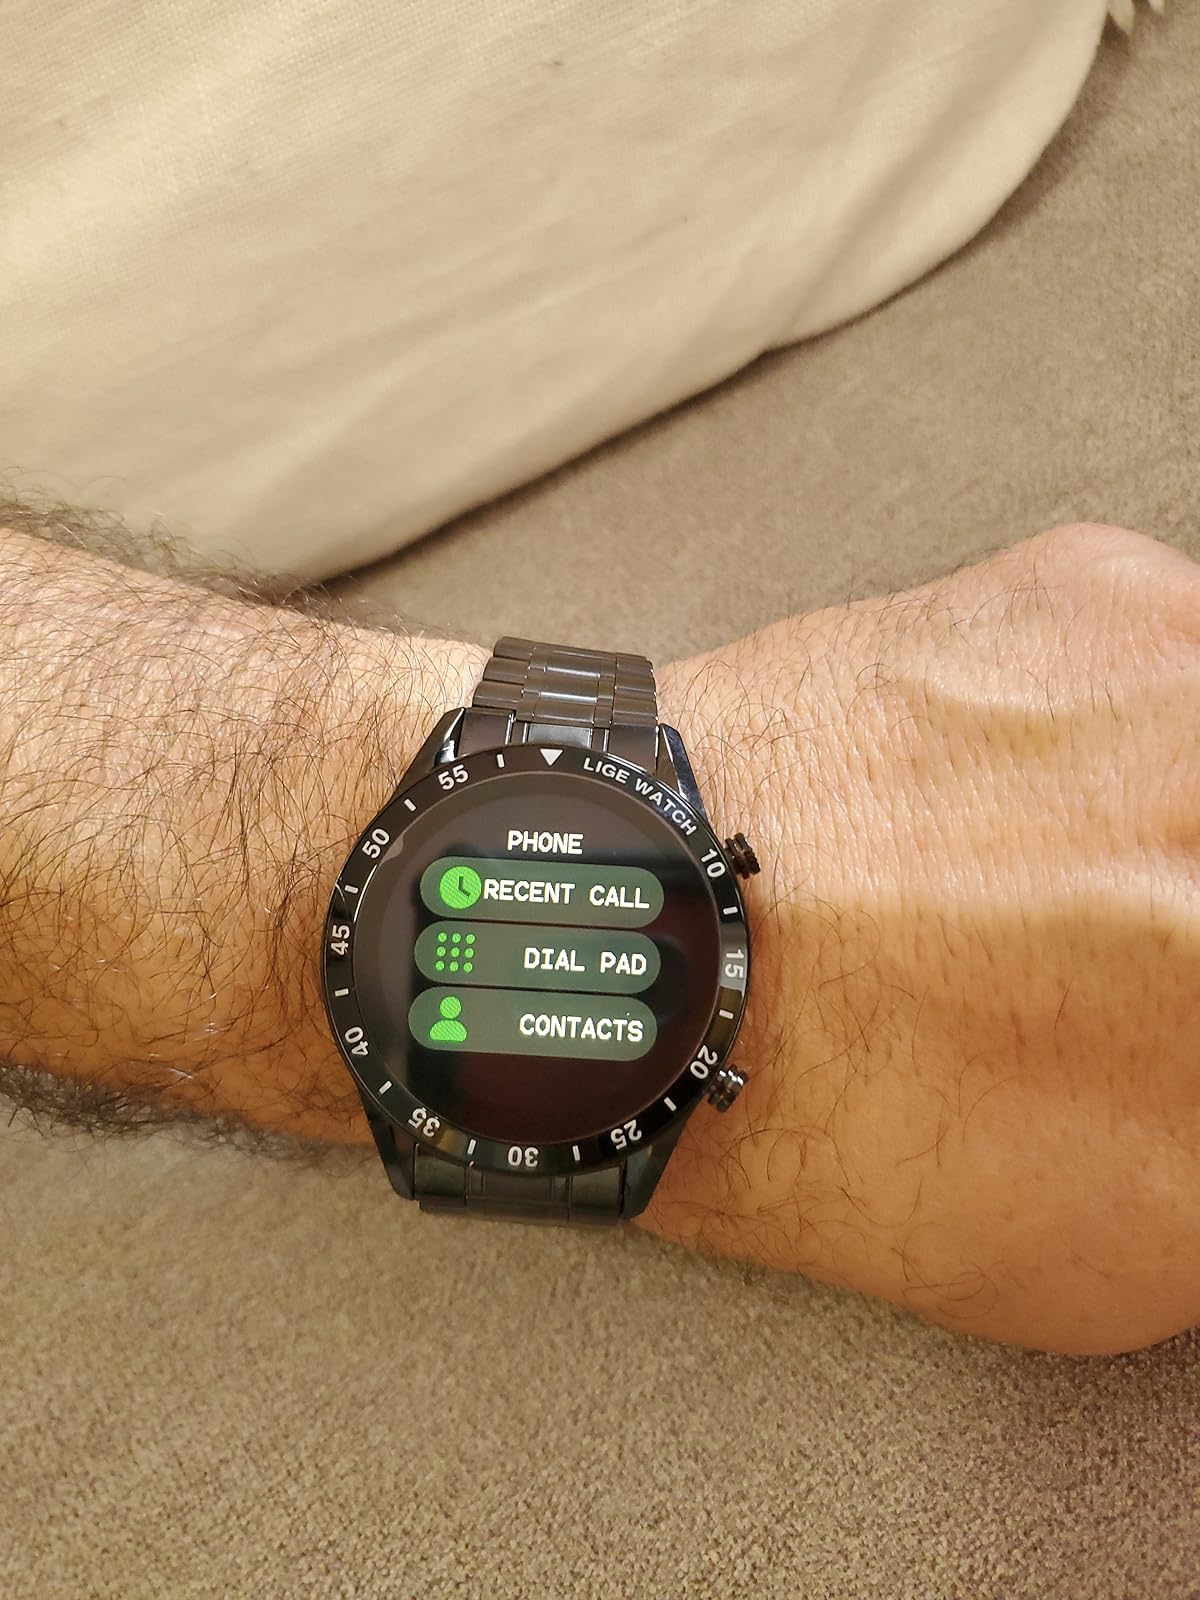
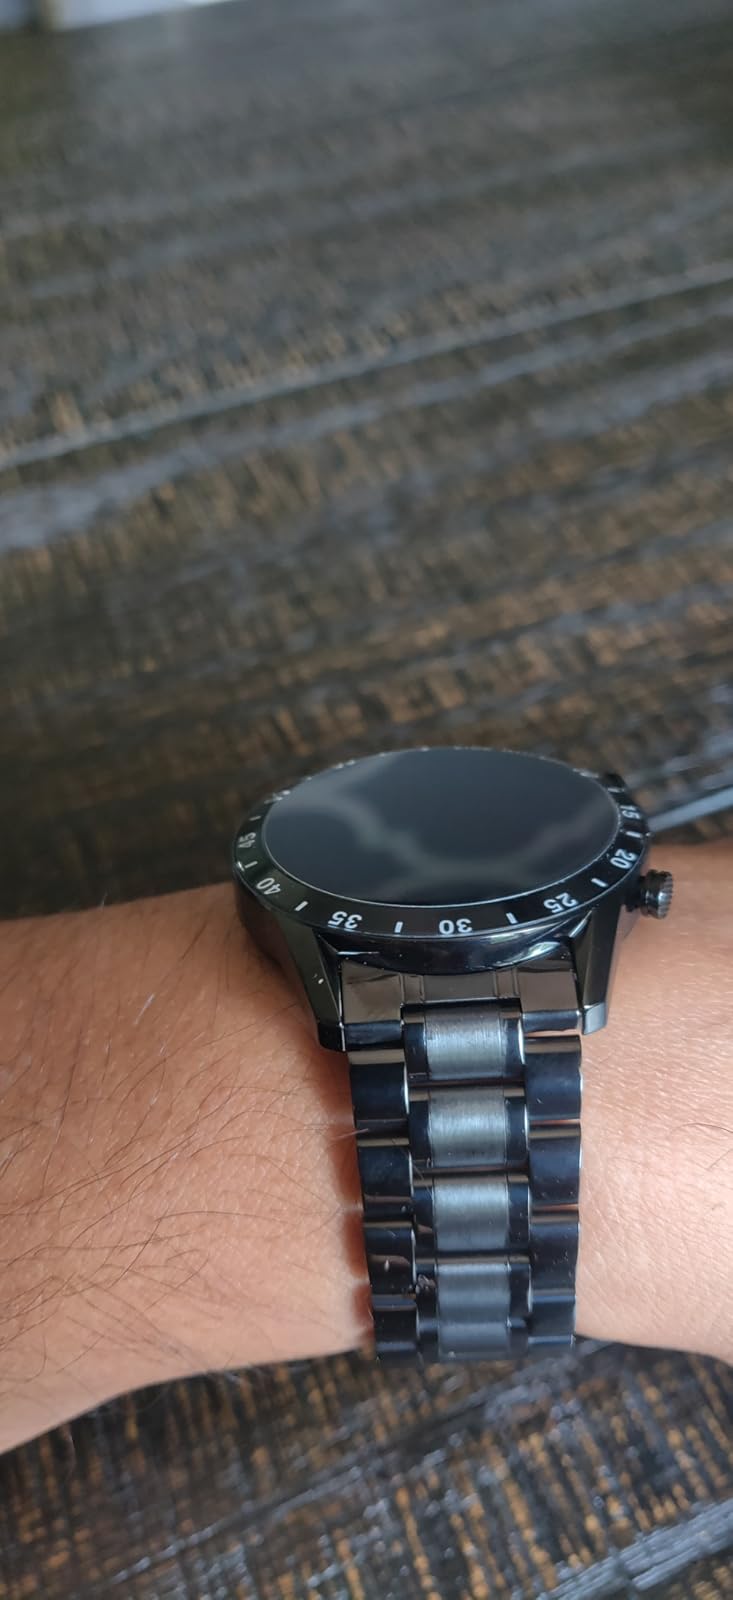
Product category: smartwatch
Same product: yes